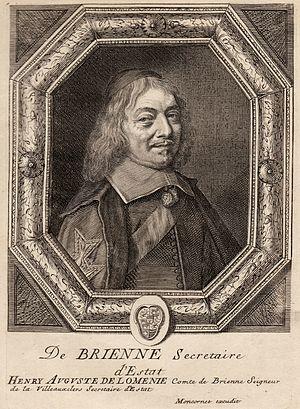
Henri-Auguste de Loménie de Brienne, secrétaire d'Etat. Gravure de Balthazar Moncornet, 1643-1663
Henri-Auguste de Loménie, comte de Brienne du chef de sa femme, seigneur de La Ville-aux-Clercs, baptisé le 28 octobre 1595 à Saint-Germain-l'Auxerrois à Paris et mort le 3 novembre 1666, est un homme politique français du XVIIᵉ siècle. Il est secrétaire d'État aux Affaires étrangères de Mazarin pendant la minorité de Louis XIV.
La famille de Loménie est une famille française originaire du Limousin. Elle forma de nombreuses branches, dont la plupart demeurèrent dans leur région d'origine, autour de Flavignac, en Haute-Vienne.